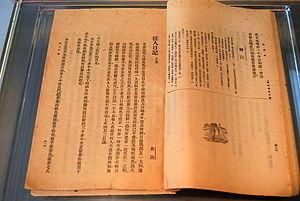
Le Journal d'un fou est une nouvelle de l'écrivain Lu Xun, première œuvre de la littérature chinoise moderne écrite en chinois vernaculaire. Lu Xun y montre les effets de la culture traditionnelle sur les individus, à travers la métaphore du cannibalisme. Cette œuvre est considérée comme un texte fondateur par le Mouvement du 4 mai.